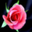
Label: rose